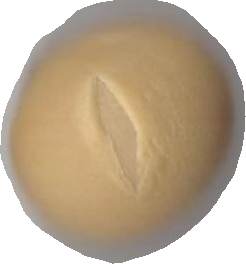
Variety: Dega